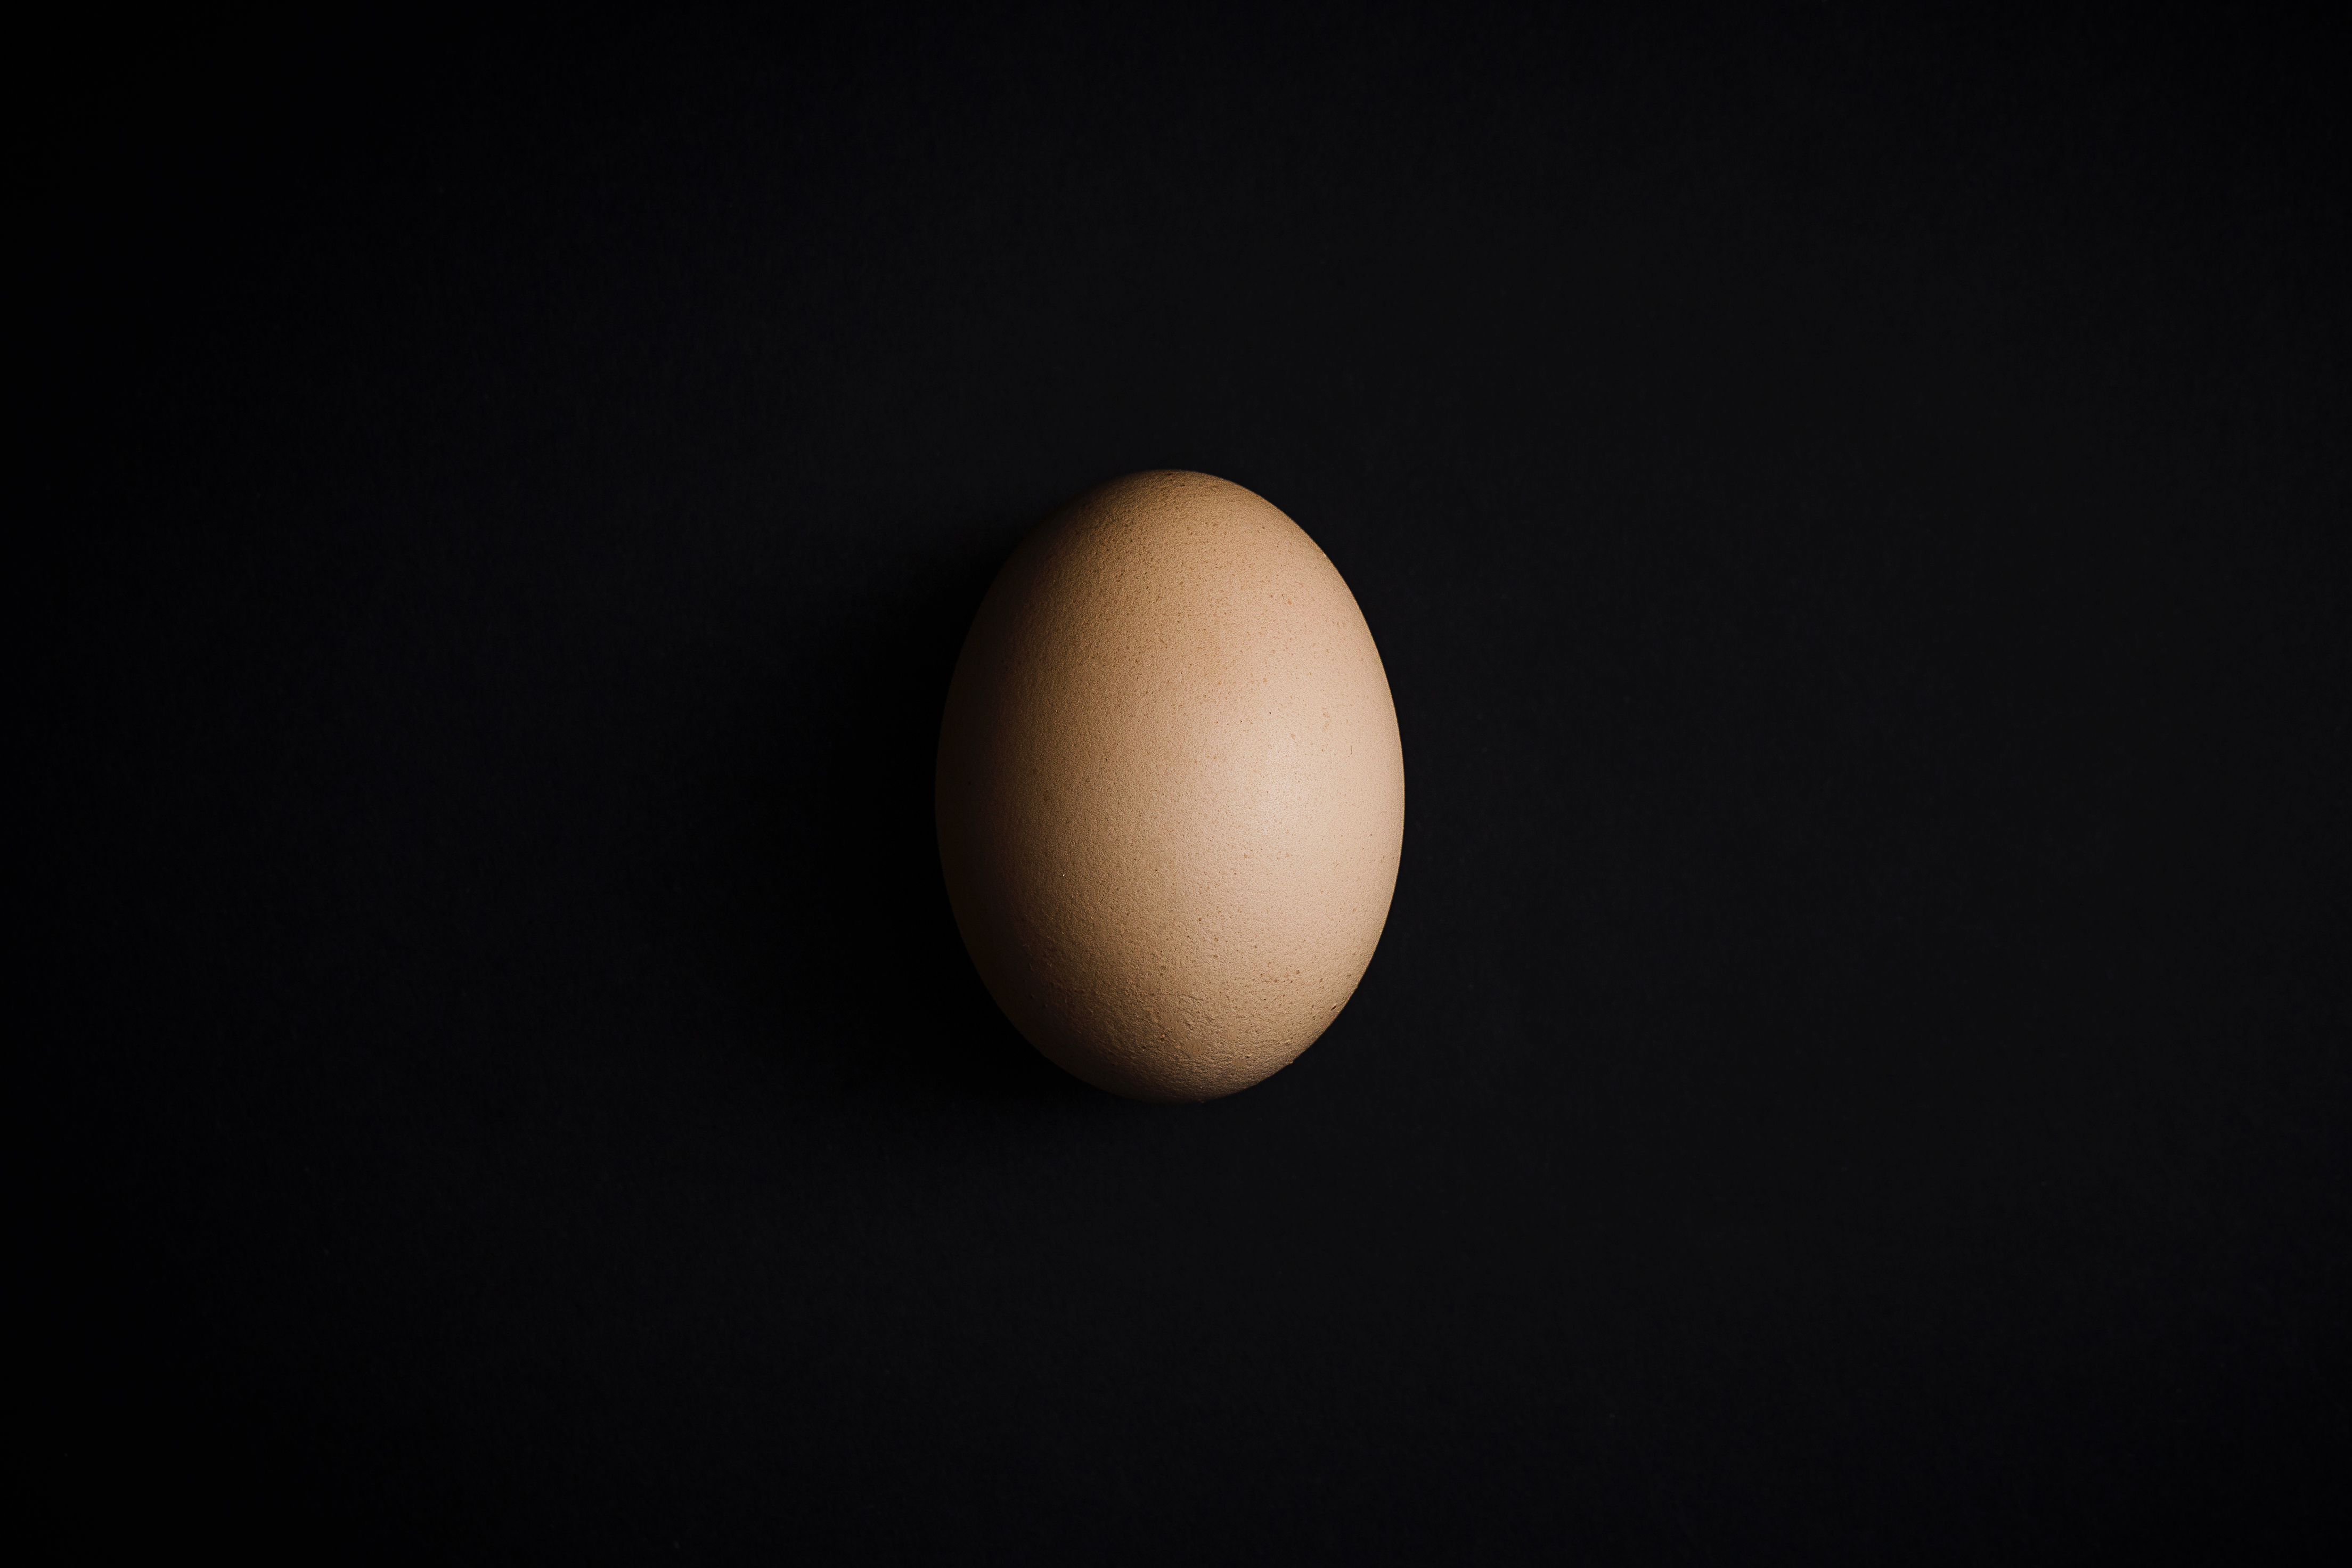
light, sun, atmosphere, food, darkness, black, shell, circle, egg, close up, astronomy, sphere, planet, easter, shape, macro photography, astronomical object, egg shell